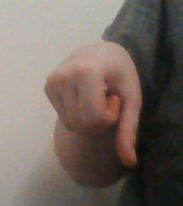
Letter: waw